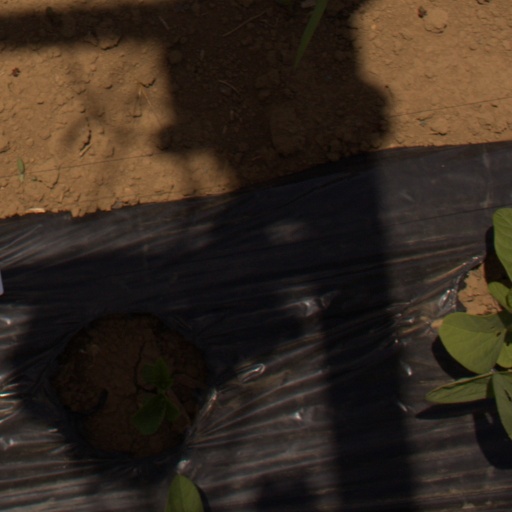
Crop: Jerusalem artichoke